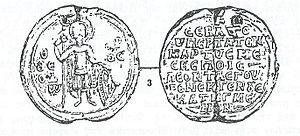
Le sébastohypertatos est un titre honorifique byzantin. Il forme aussi la base du titre de protosebastohypertatos.
Léon Sgouros fut seigneur de Nauplie et d’Argolide au début du XIIIᵉ siècle. Héritier de la riche famille Sgouros, il succéda à son père vers 1198 comme seigneur héréditaire de la région de Nauplie. À la faveur des bouleversements occasionnés par la quatrième croisade, il proclama son indépendance à l’instar de nombreux seigneurs locaux qui firent sécession pendant les dernières années de pouvoir de la dynastie des Ange sur l’Empire byzantin. Progressivement, il étendit son territoire jusqu’en Grèce centrale et en Thessalie. Il s’allia à la famille impériale en épousant la fille de l’empereur déposé Alexis III l’Ange. Ses conquêtes se révélèrent toutefois éphémères et les croisés le forcèrent à se replier dans le Péloponnèse. Assiégé dans la forteresse de l’Acrocorinthe, il se suicida en 1208.